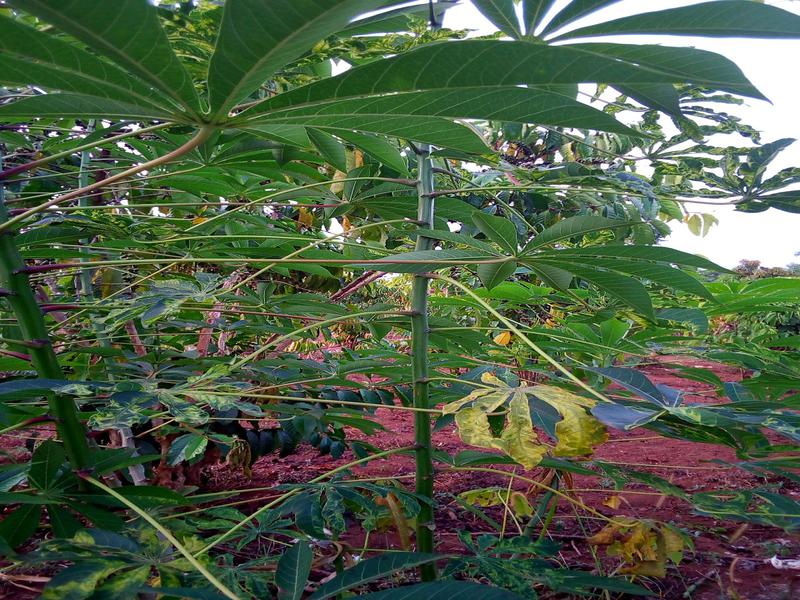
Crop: cassava
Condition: mosaic_disease